Carl Tomasello

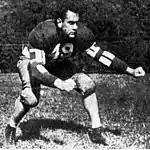
Tomasello in 1939

Carl Antonio Tomasello (January 26, 1917 – October 29, 1991) was an American football player. A native of Dunmore, Pennsylvania, he played college football for St. Thomas (PA) (now known as the University of Scranton) from 1937 to 1939. As a senior, he was selected by the Associated Press as a first-team player on the Little All-America team. He was drafted by the New York Giants in the fifth round (40th overall pick) of the 1940 NFL draft. He appeared in only one NFL game but continued to play professional football in the American Association in 1940 and 1941 and, after the league was renamed, the American Football League from 1946 to 1947. During World War II, he served in the United States Navy and played for the undefeated 1943 and 1944 Bainbridge Commodores football teams. After retiring from football, he worked as an agent for Prudential Insurance Co. He and his wife Kathleen had 10 children. He died in 1991 at age 74.